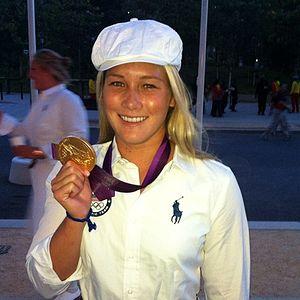
Courtney Mathewson, née le 14 septembre 1986 à Orange, est une joueuse américaine de water-polo. Pendant les Jeux olympiques d'été de 2012 elle a remporté la médaille d'or. Elle a aussi remporté la Coupe du monde 2010.